Bourgois-Sénémaud AT

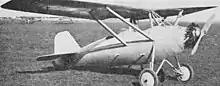
Bourgois-Sénémaud AT.1 photo from Aero Digest December 1929

Bernard Bourgois was a well-known French coachbuilder who became interested in light aircraft construction in the later 1920s and turned to the established aircraft designer Sénémaud to realise his ideas.